Bon Appétit Management Company

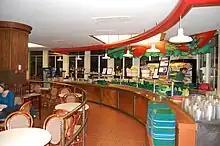

Bon Appétit has developed programs with Environmental Defense, the Monterey Bay Aquarium's Seafood Watch, the Humane Society of the United States, and other conservation organizations. It promotes the use of compostable materials.